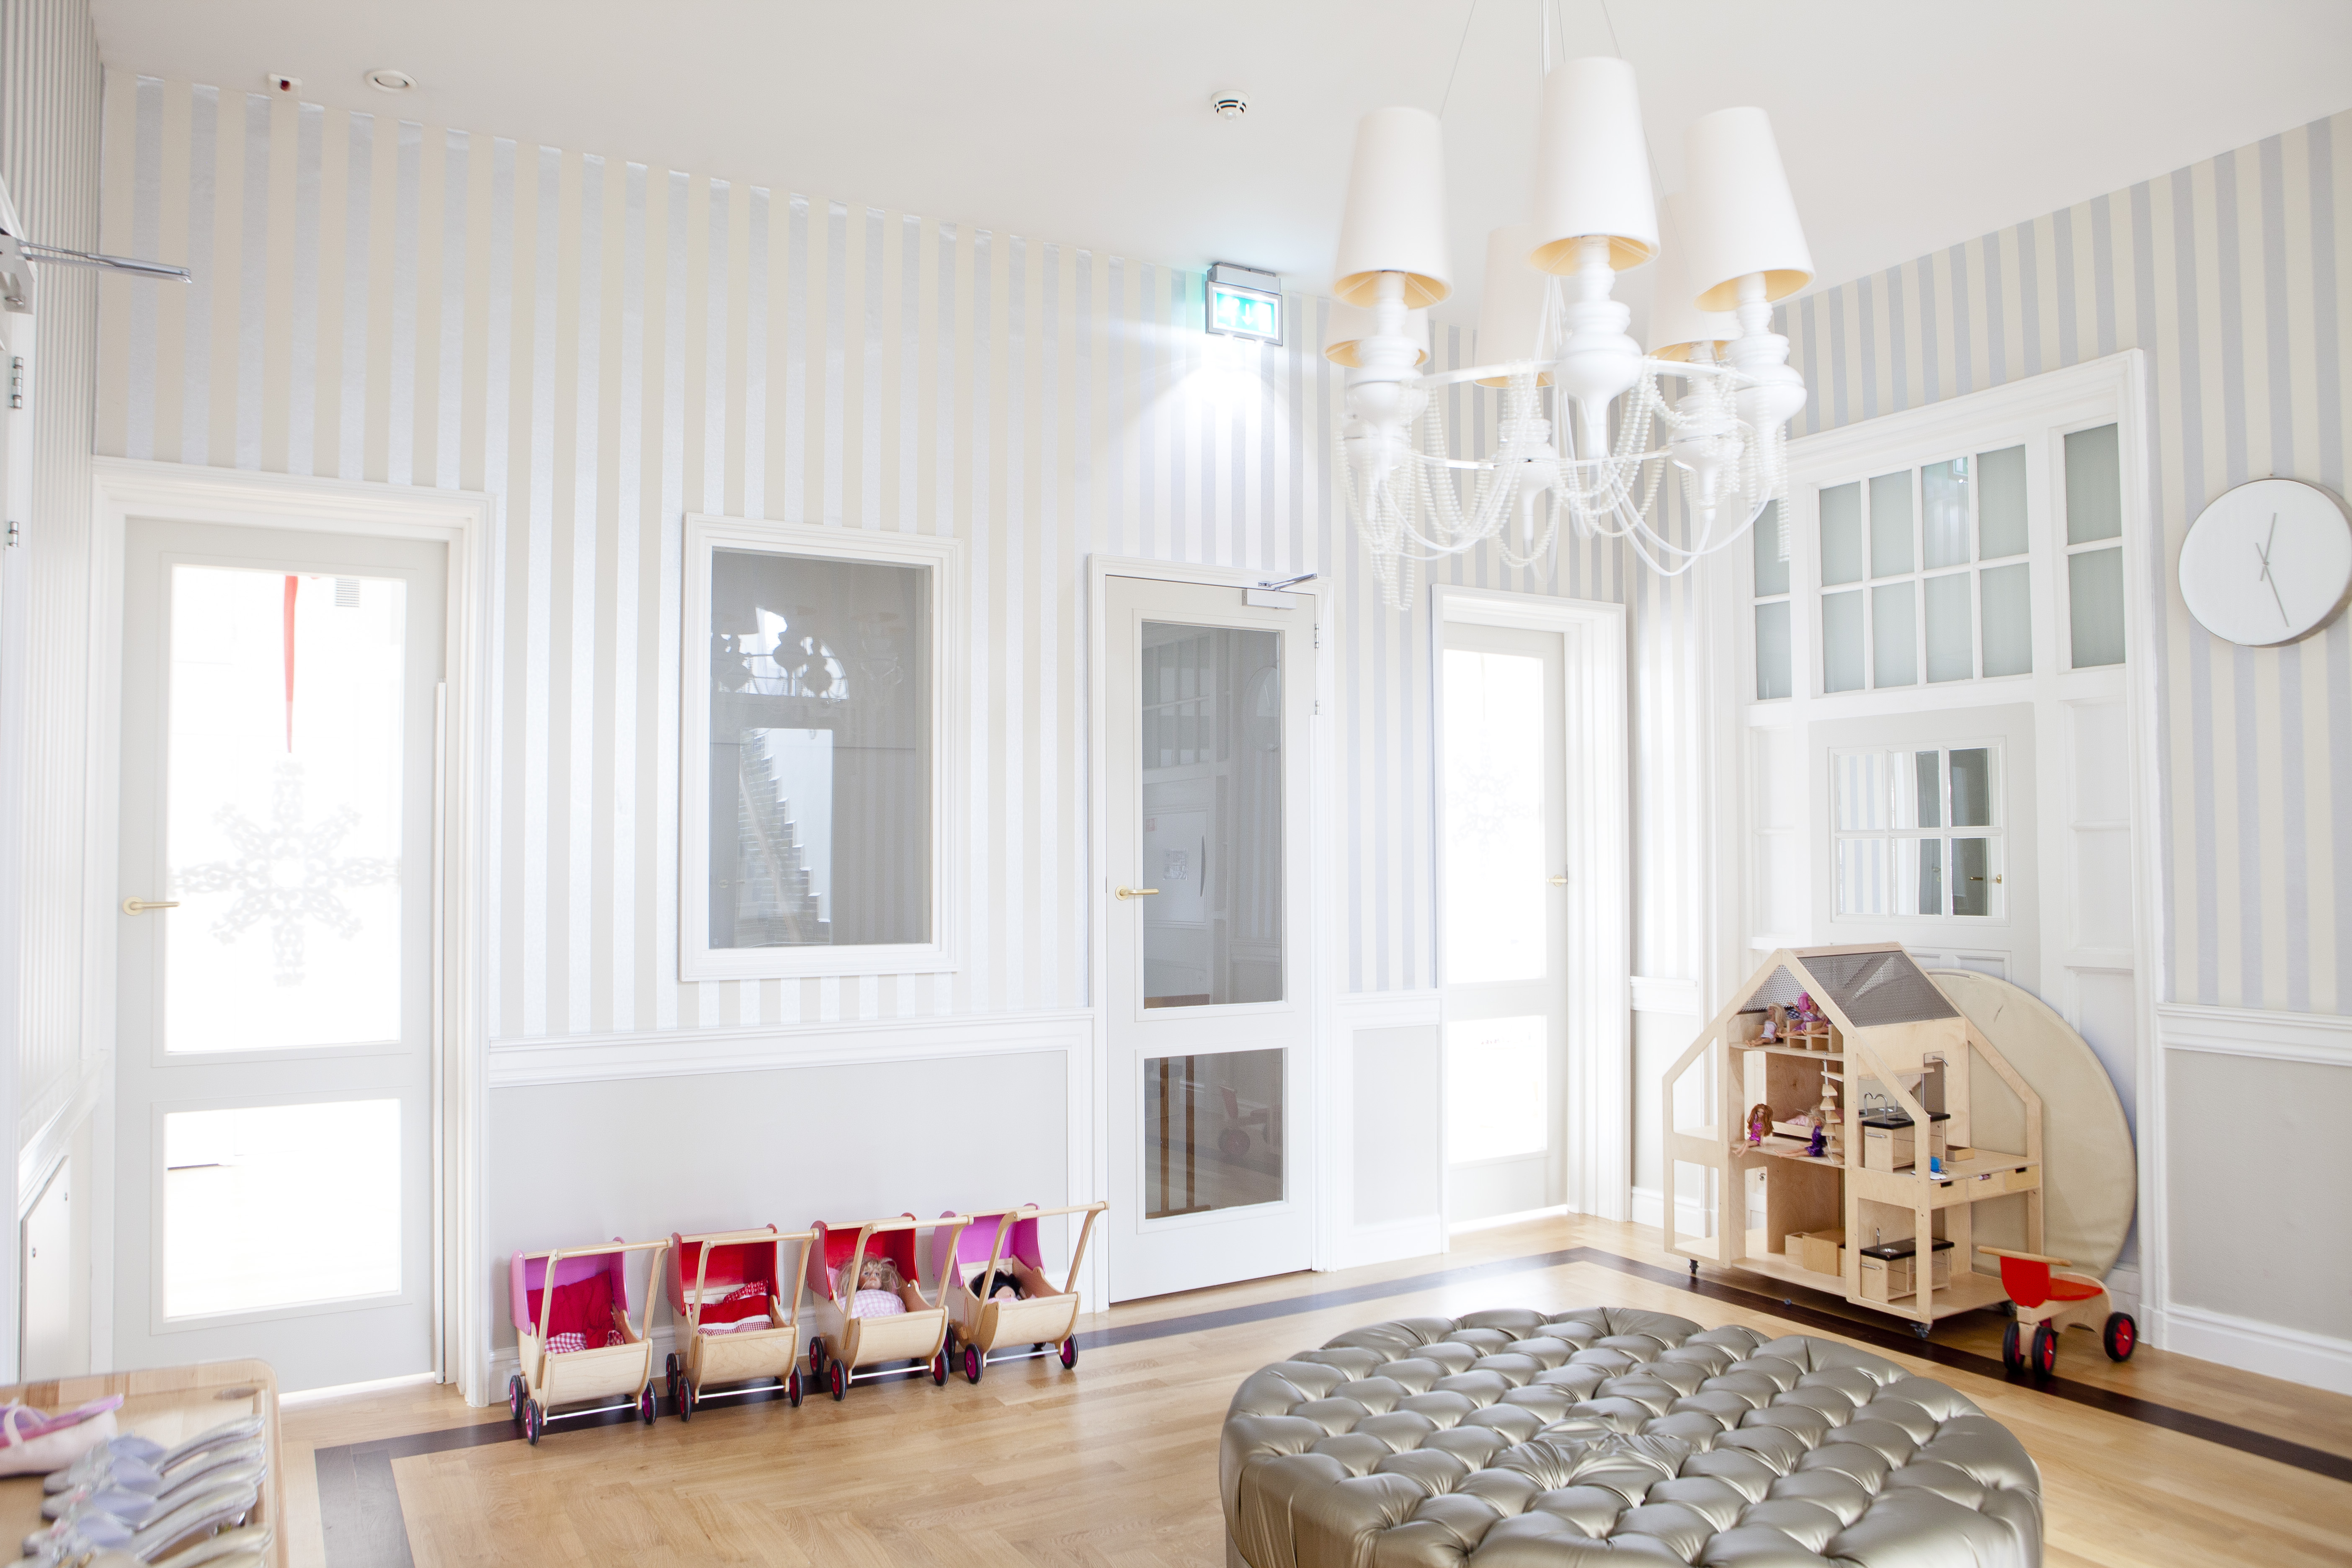
architecture, house, chair, floor, home, ceiling, cottage, property, living room, furniture, room, bedroom, interior design, indoors, design, hardwood, bed, farmhouse, doors, toys, parquet, real estate, dining room